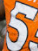
Number: 5